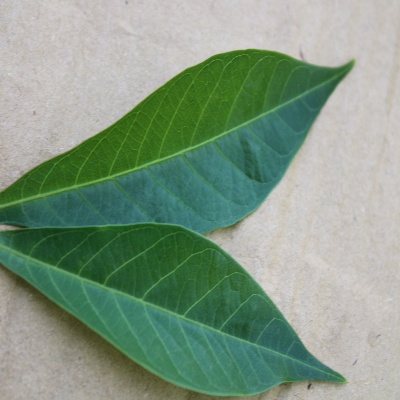
Crop: Cassava
Condition: healthy